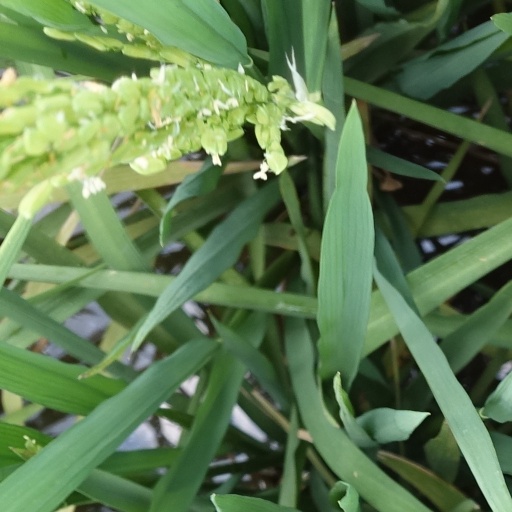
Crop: rice